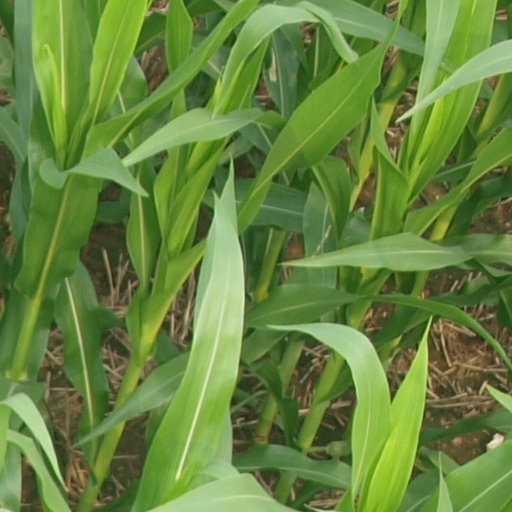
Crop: maize; corn